Duke of Holstein-Gottorp

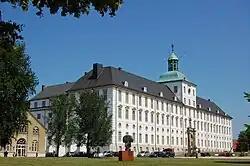
Gottorf Castle, after which the house of Holstein-Gottorp is named

In 1544, the so-called "one-third duchy" was ceded to Adolf, third son of King Frederick I of Denmark and the youngest half-brother of King Christian III of Denmark. Thus, the surviving House of Holstein-Gottorp is a cadet branch of the House of Oldenburg. The Dukes of Holstein-Gottorp shared the uneasy rule of Schleswig and Holstein with the Kings of Denmark. As such, they were often allies (practically clients) of the Swedes, enemies of the Danes. This longtime alliance was sealed by several dynastic marriages: Christina of Holstein-Gottorp married Charles IX of Sweden, Hedwig Eleonora of Holstein-Gottorp married Charles X Gustavus, Duke Frederick IV married the eldest daughter of King Charles XI of Sweden, and ultimately Prince Adolf Frederick of Holstein-Gottorp ascended to the Swedish throne in 1751, founding the Holstein-Gottorp dynasty of Sweden (ruled 1751–1818).